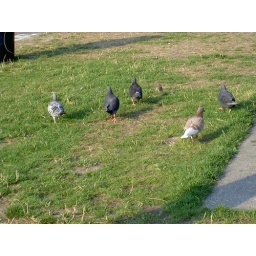
alki beach in seattle. birds ate my cracker. then they ran away from me.